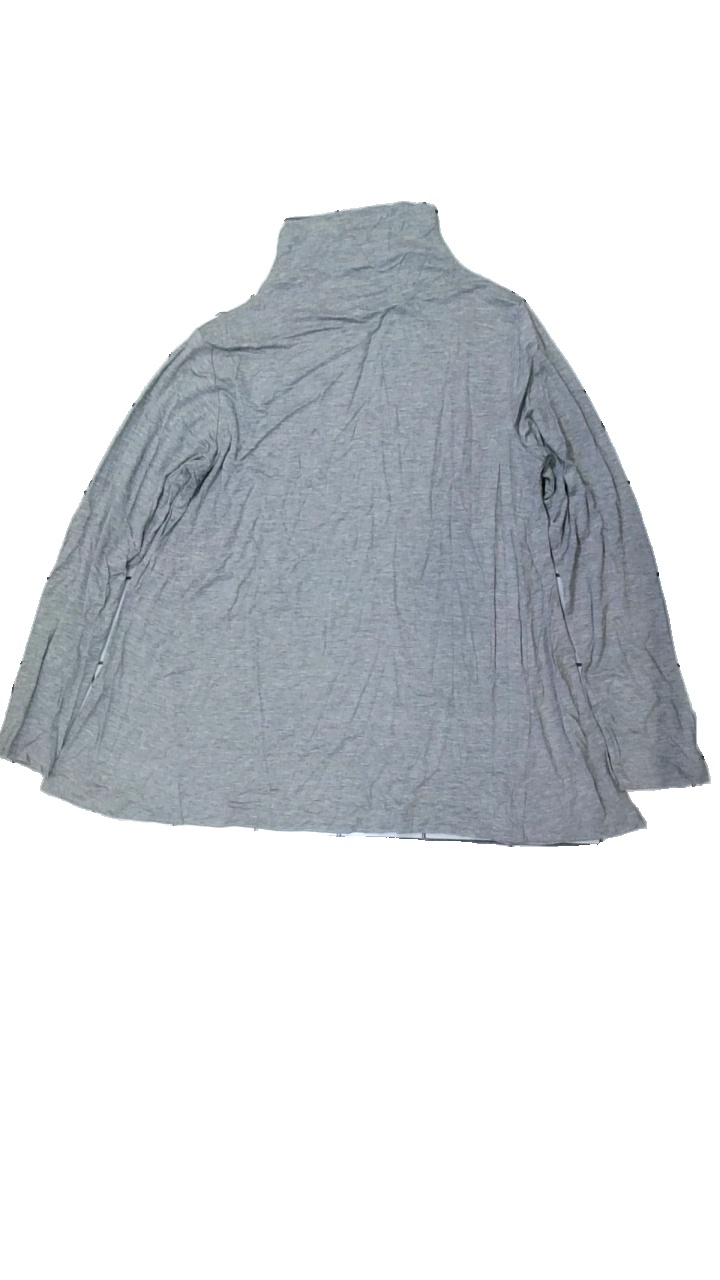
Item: Top (Ladies)
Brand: Black Story
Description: grå långärmad tröja med hög krage
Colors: Grey
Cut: Regular, Turtle neck
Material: ?
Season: All
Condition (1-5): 5
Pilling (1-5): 5
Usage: Reuse
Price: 50-100